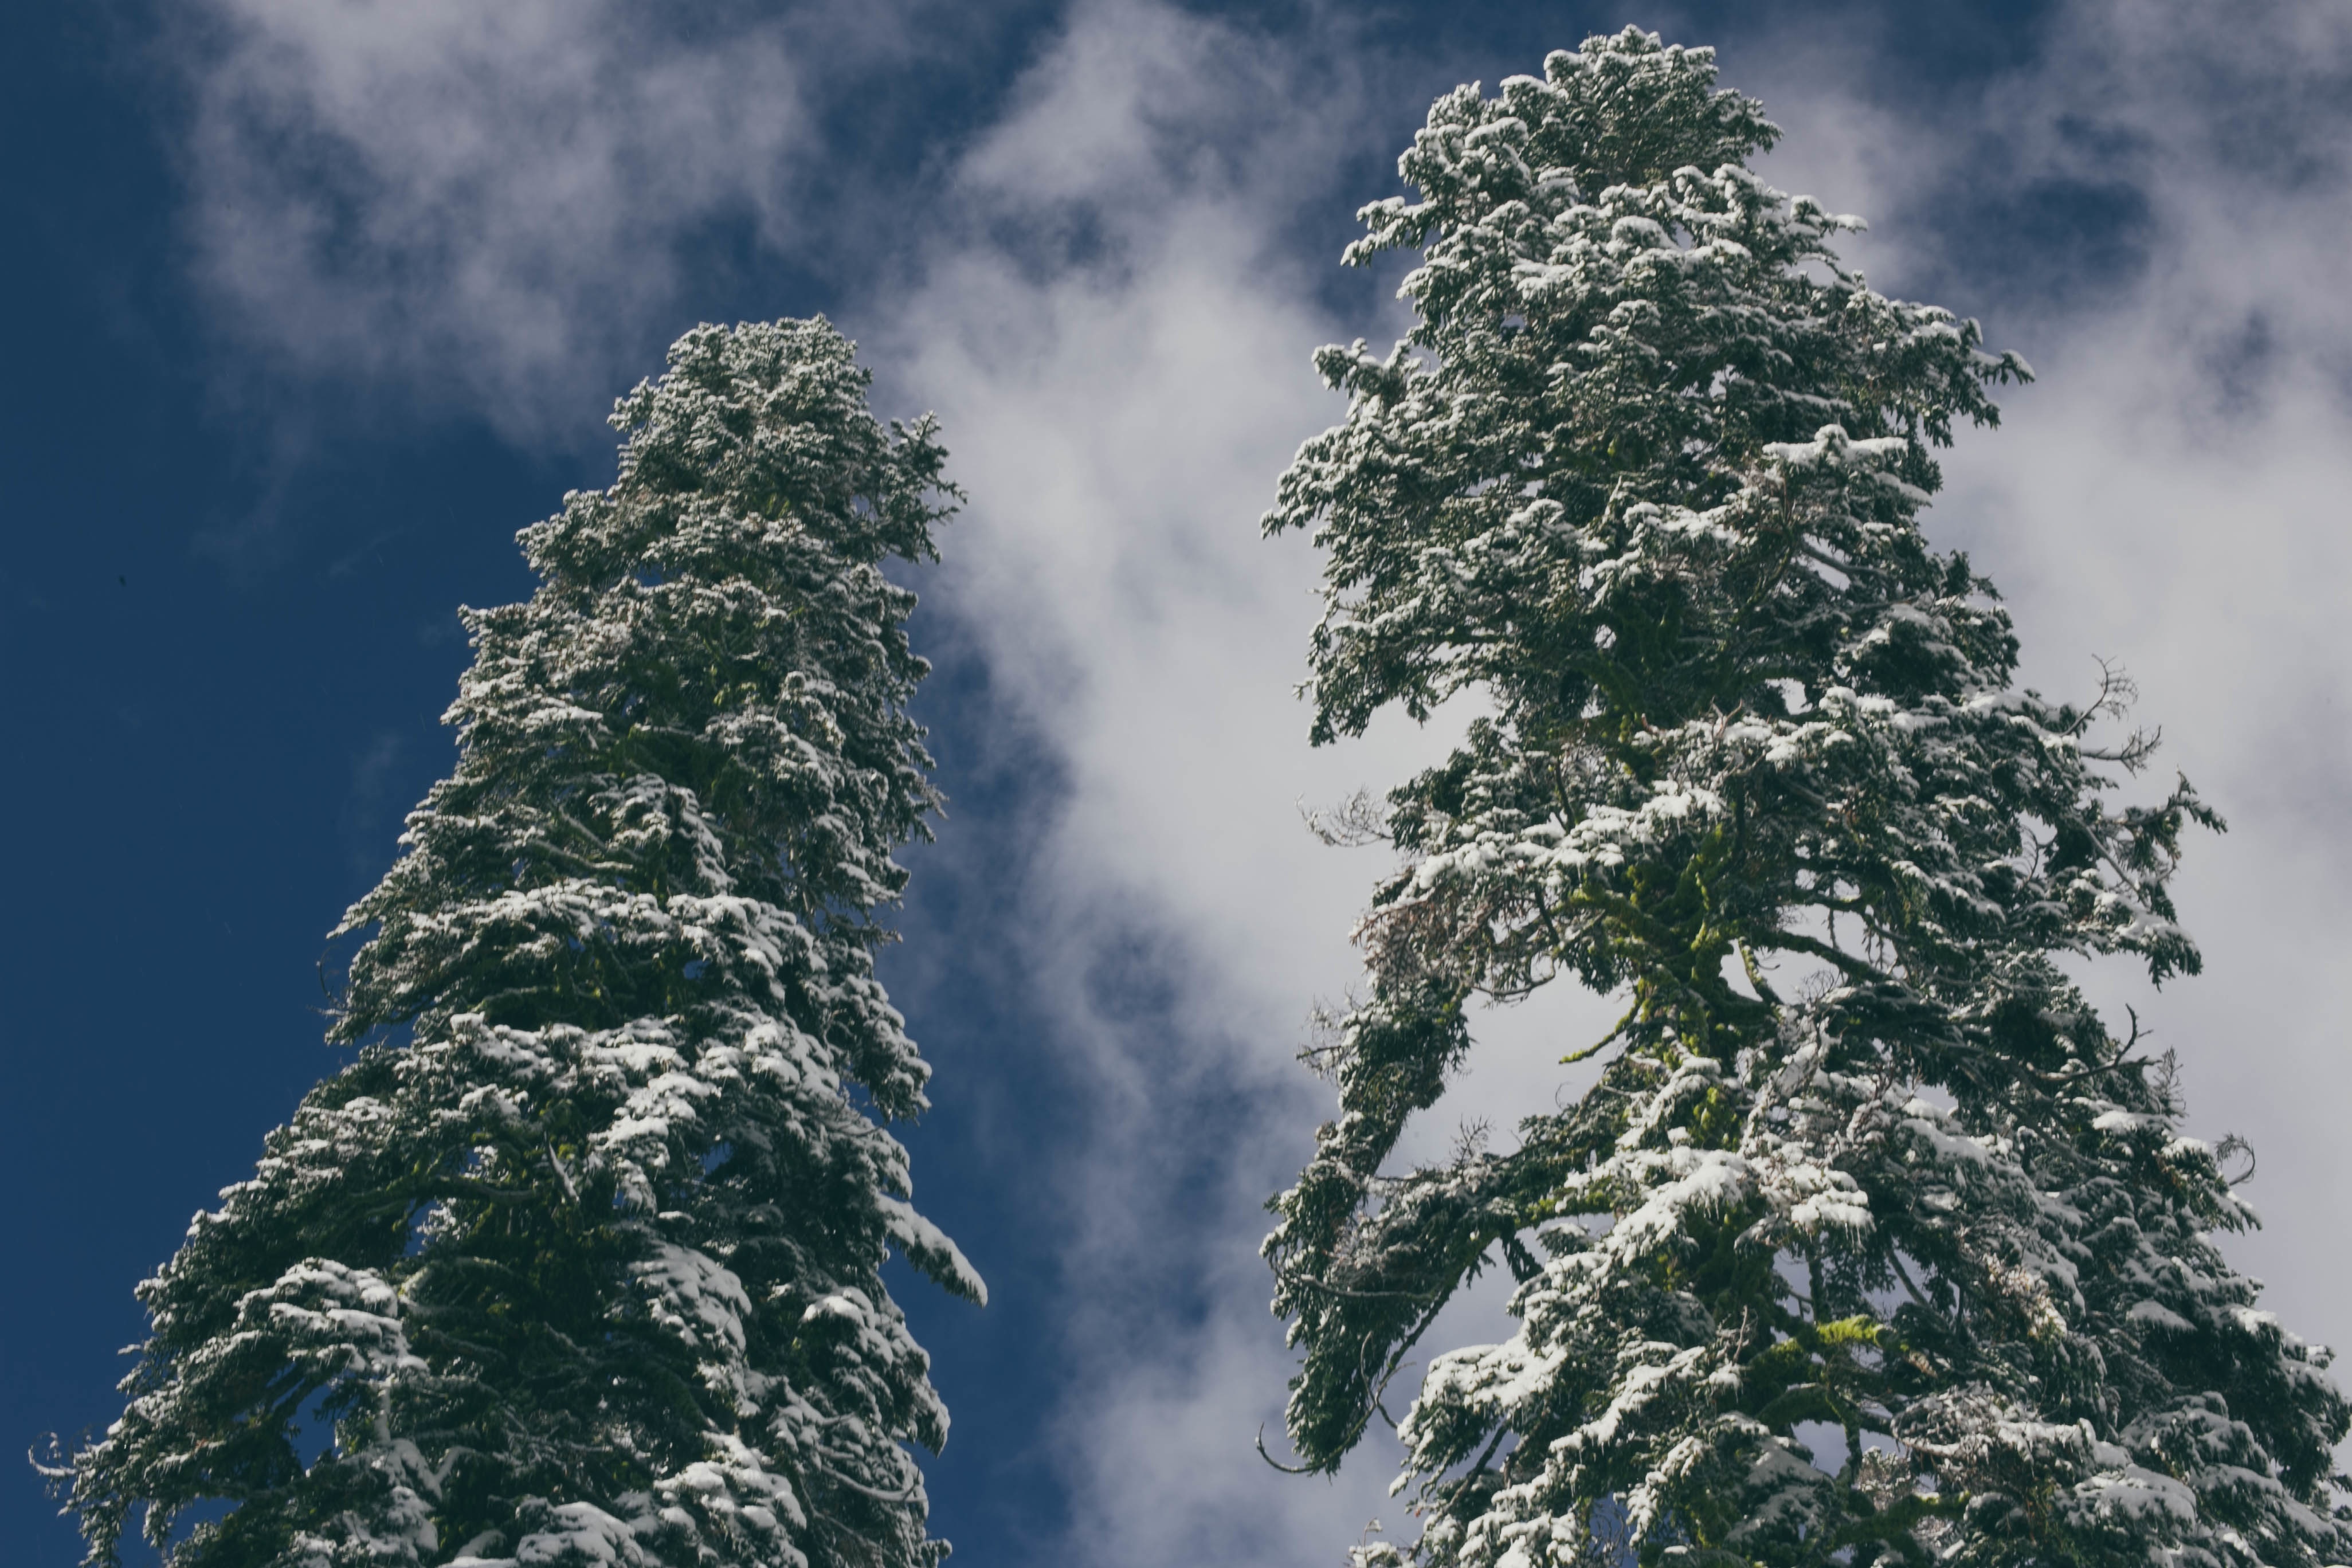
tree, nature, forest, branch, mountain, snow, cold, winter, cloud, plant, sky, sunlight, leaf, wind, mountain range, weather, fir, spruce, ecosystem, atmospheric phenomenon, atmosphere of earth, woody plant, land plant